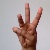
The image shows a hand gesture representing the letter 'W' in Indian Sign Language.